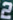
Number: 2